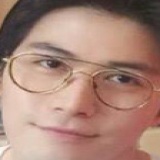
diễn viên Trần Học Đông